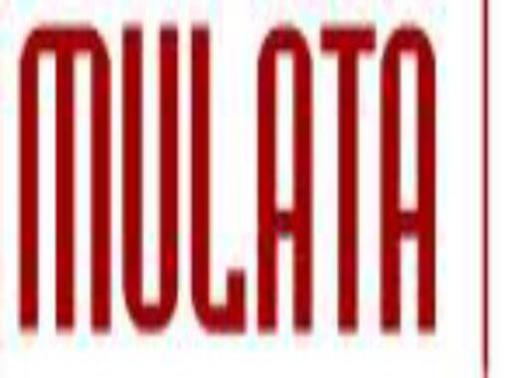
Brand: mulata
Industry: Food